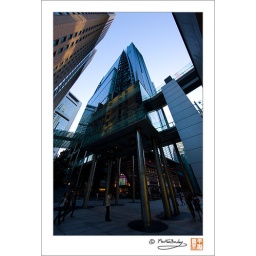
The gold-brown building to the left is reflected in almost anime fashion on the mirrored box in the middle of the frame.